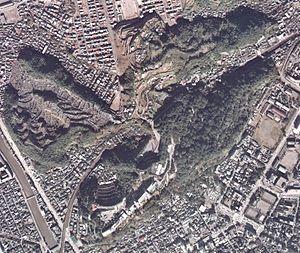
Le mont Shiroyama est une colline culminant à 107 m d'altitude en face de Kagoshima dans la préfecture de Kagoshima au Japon. Son nom original est Tsuru ga mine.